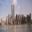
Label: skyscraper